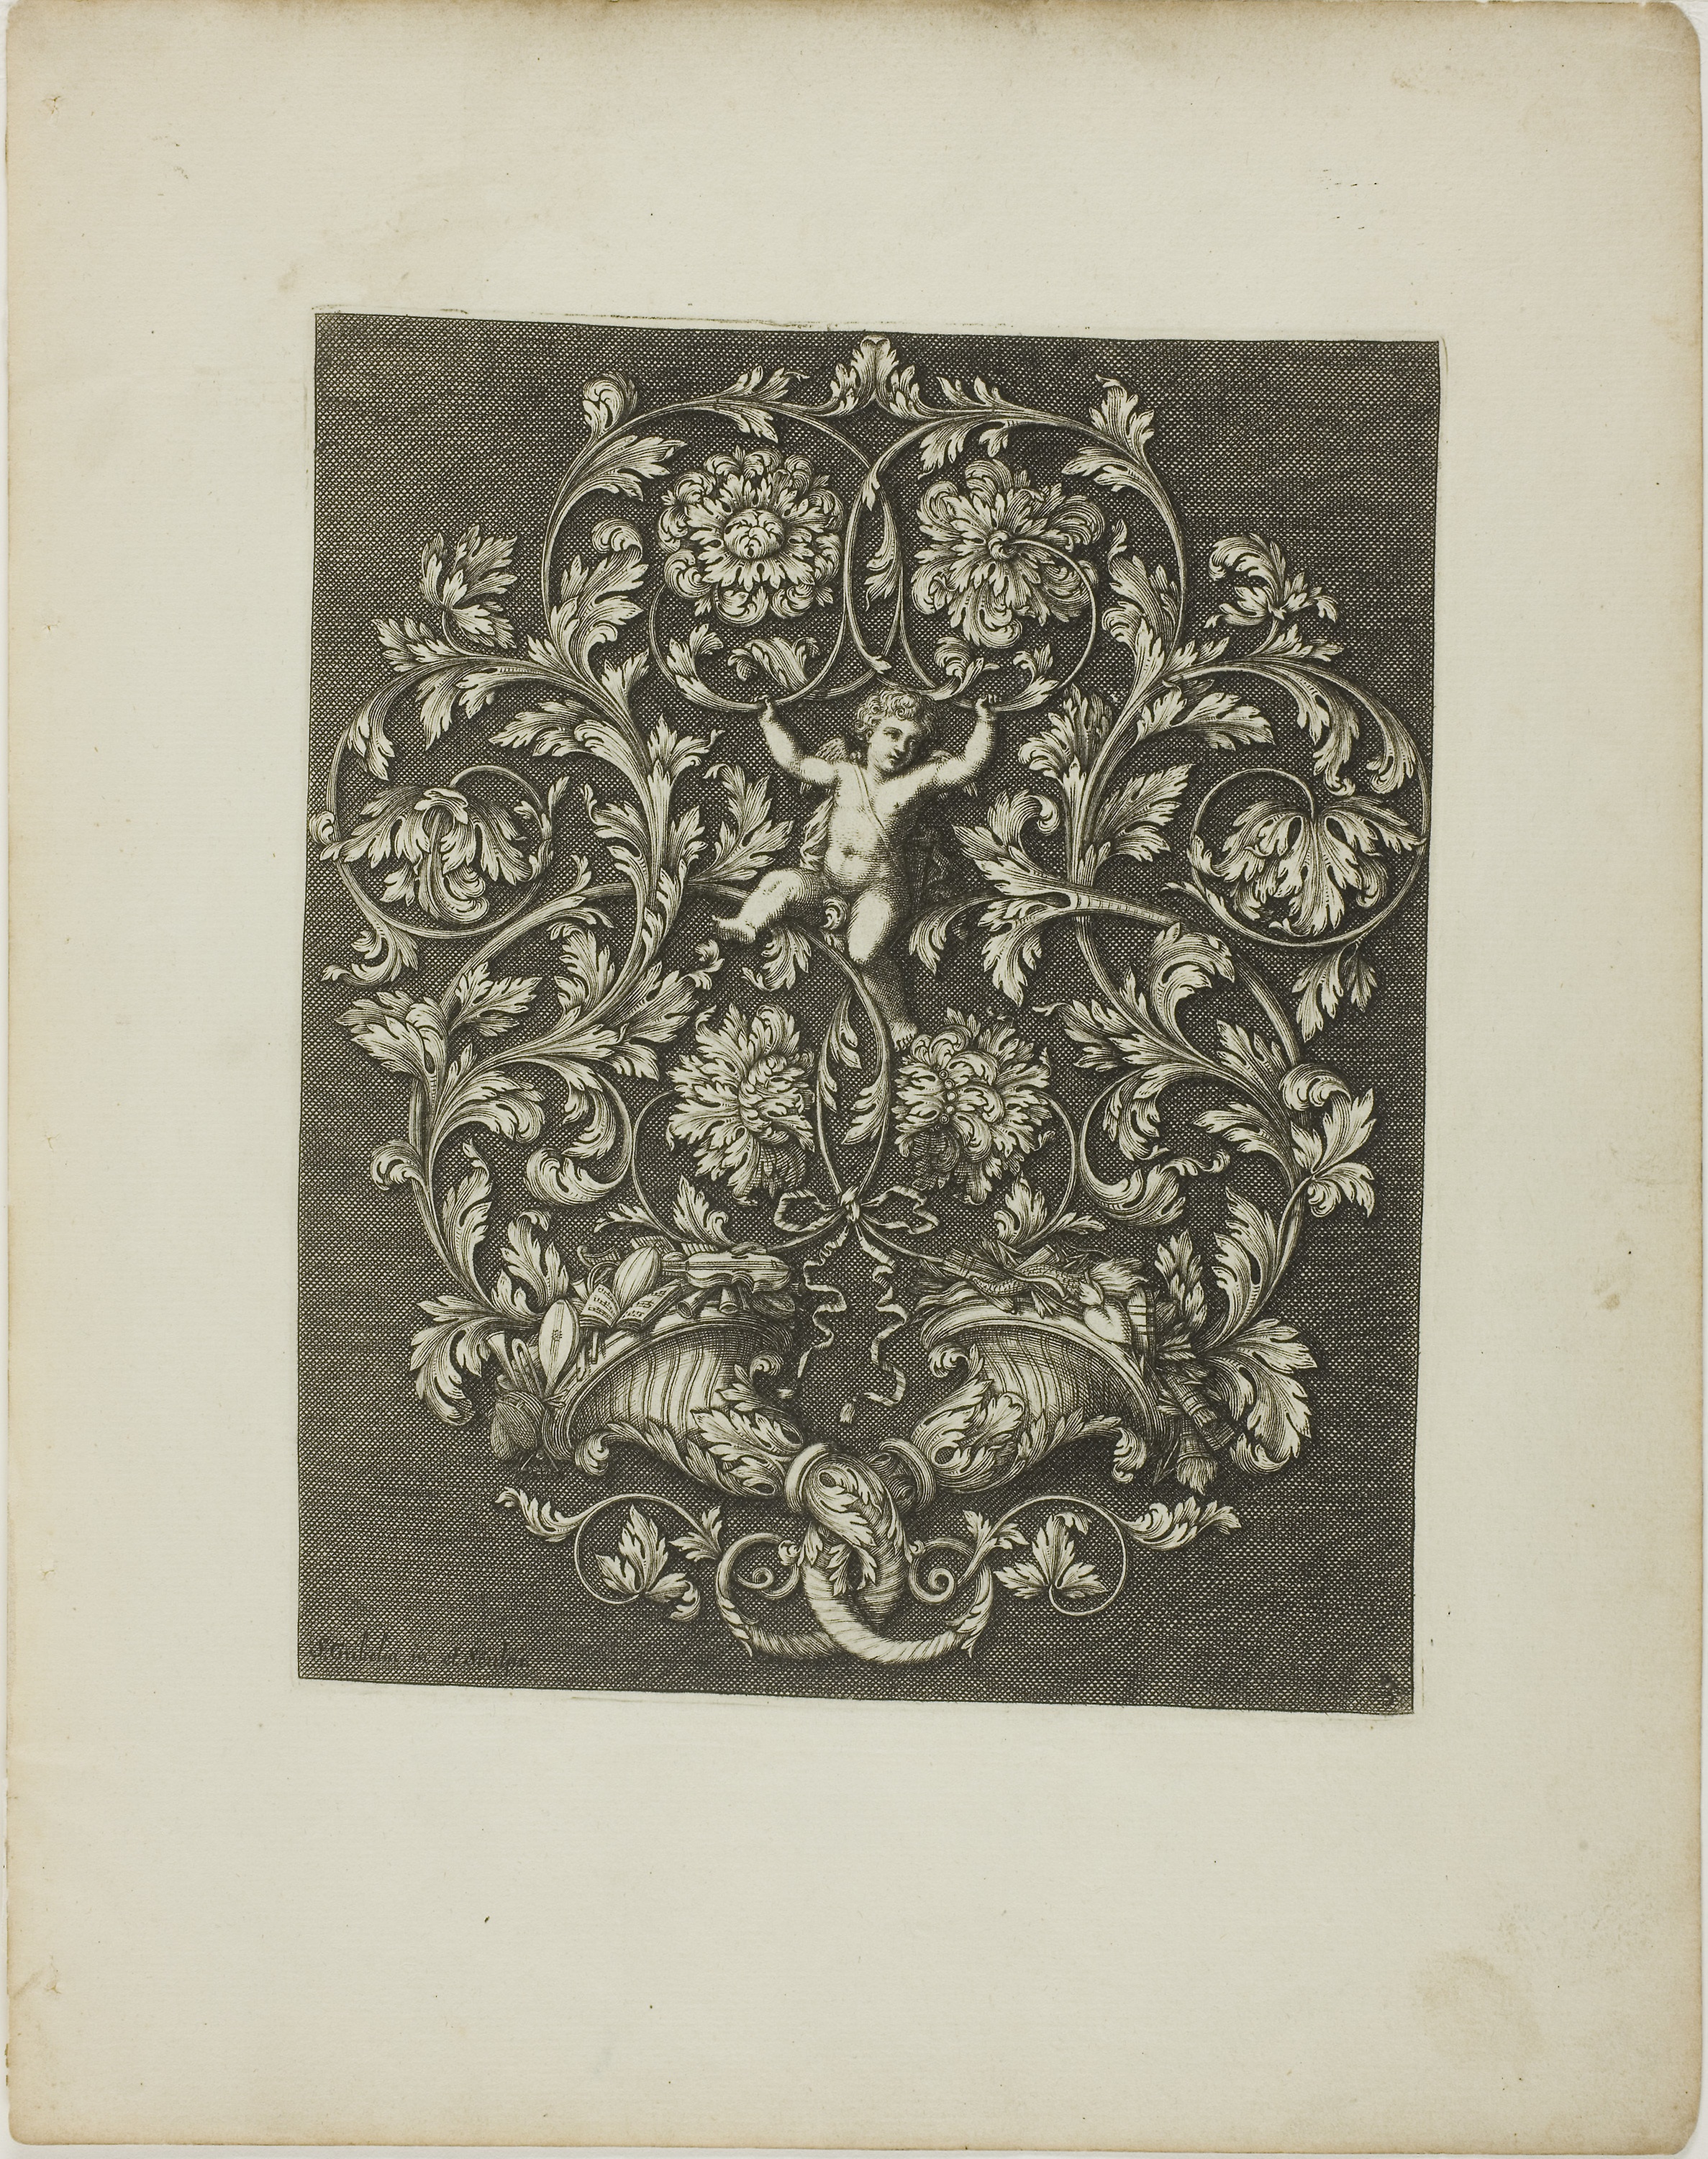
art, history, visual arts, font, pattern, artwork